Rorschach railway station

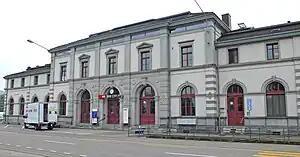
The station building in 2010

Rorschach railway station is a railway station in Rorschach, in the Swiss canton of St. Gallen. It sits at the junction of four railway lines: Chur–Rorschach, Rorschach–St. Gallen, Rorschach–Heiden, and the Lake Line. It is the primary station for Rorschach and is served by local and long-distance trains.